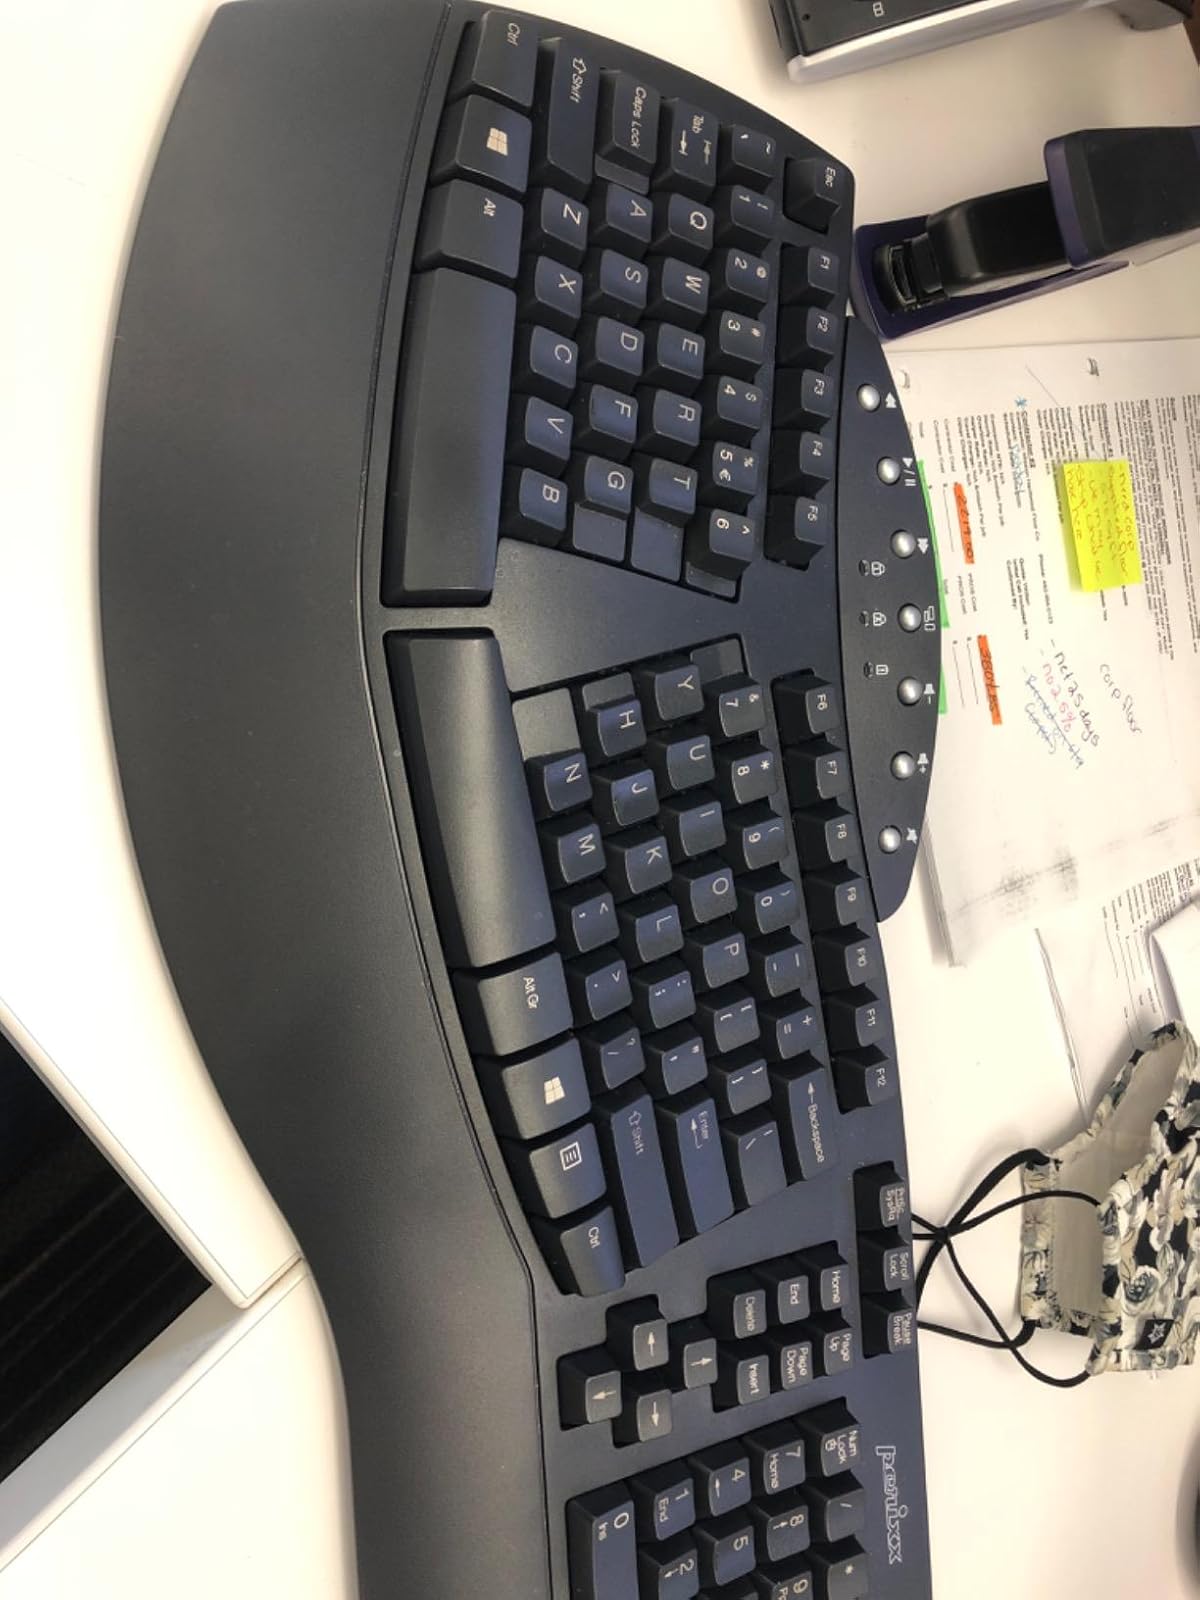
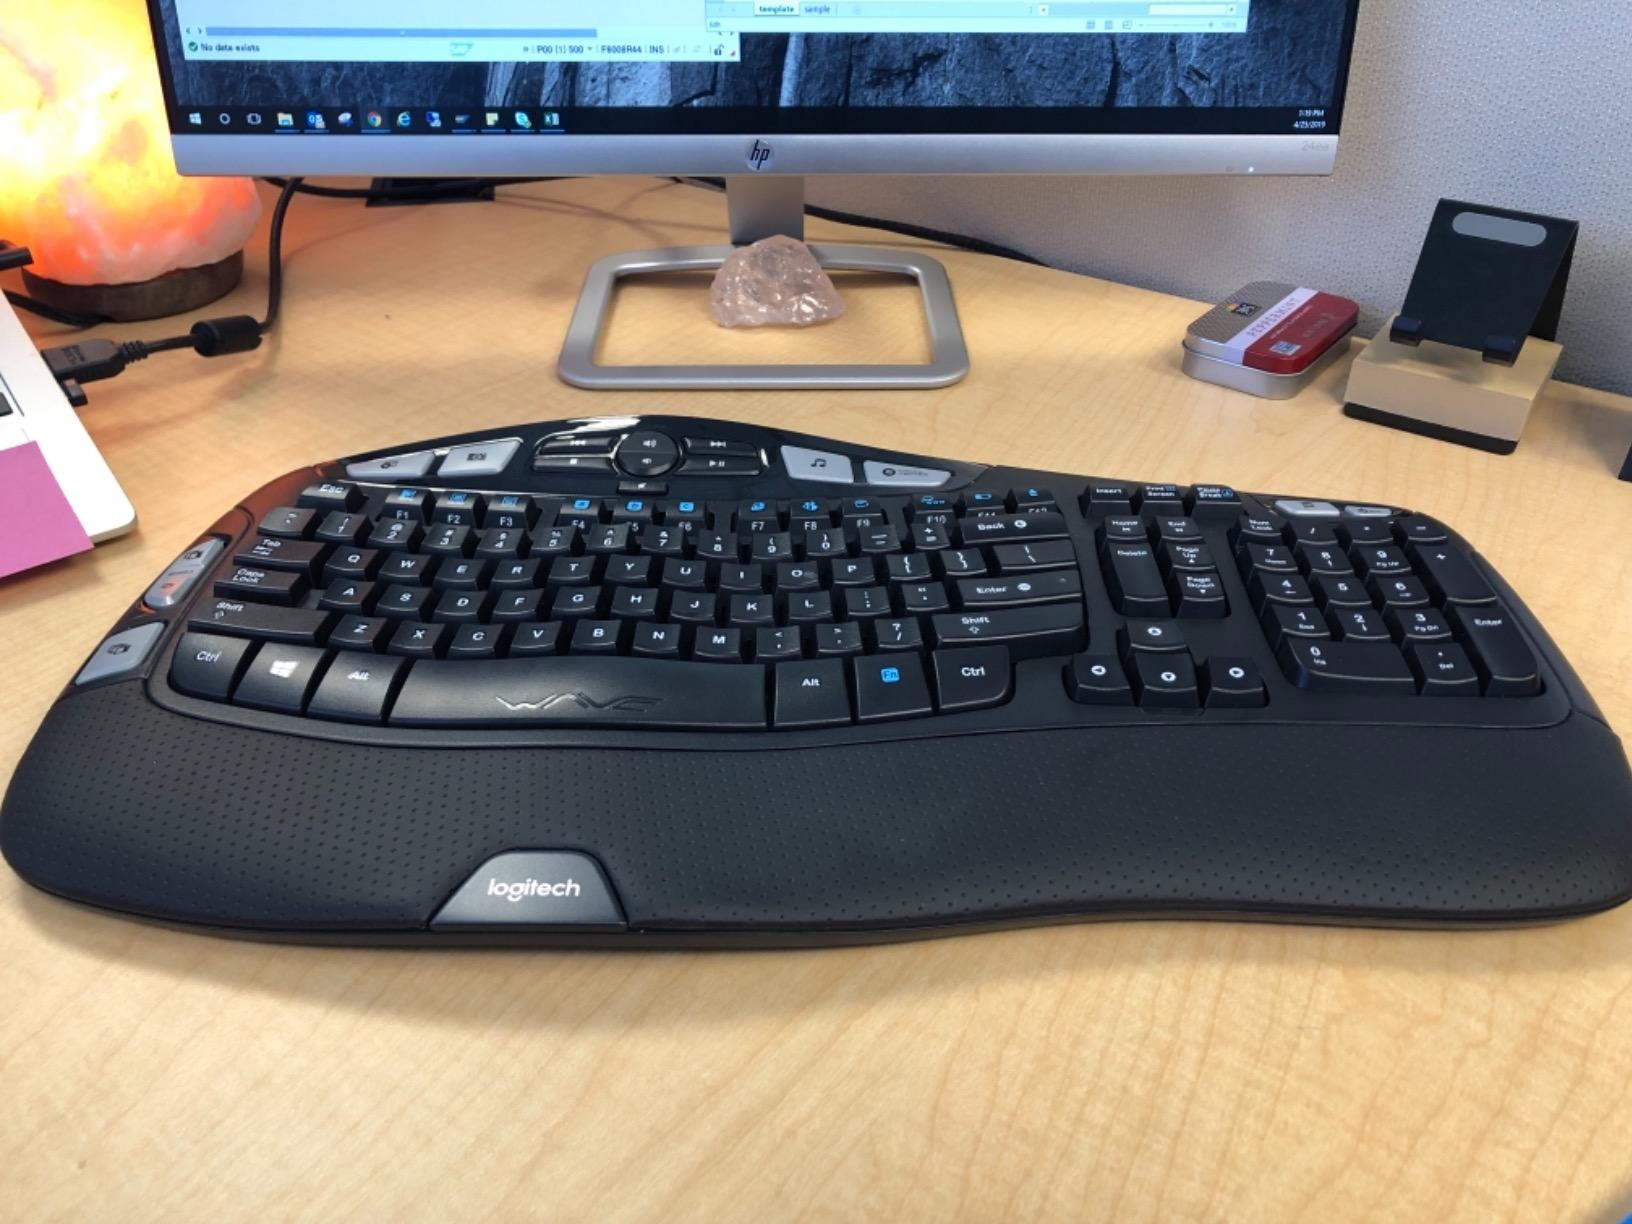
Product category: keyboard
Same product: no